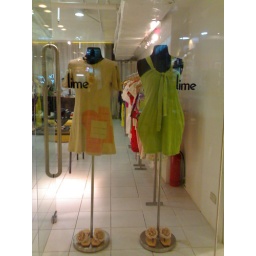
butterfly sleeved dress w applique. rope dress in lime w white spots. both come in other colors such as navy and salmon.